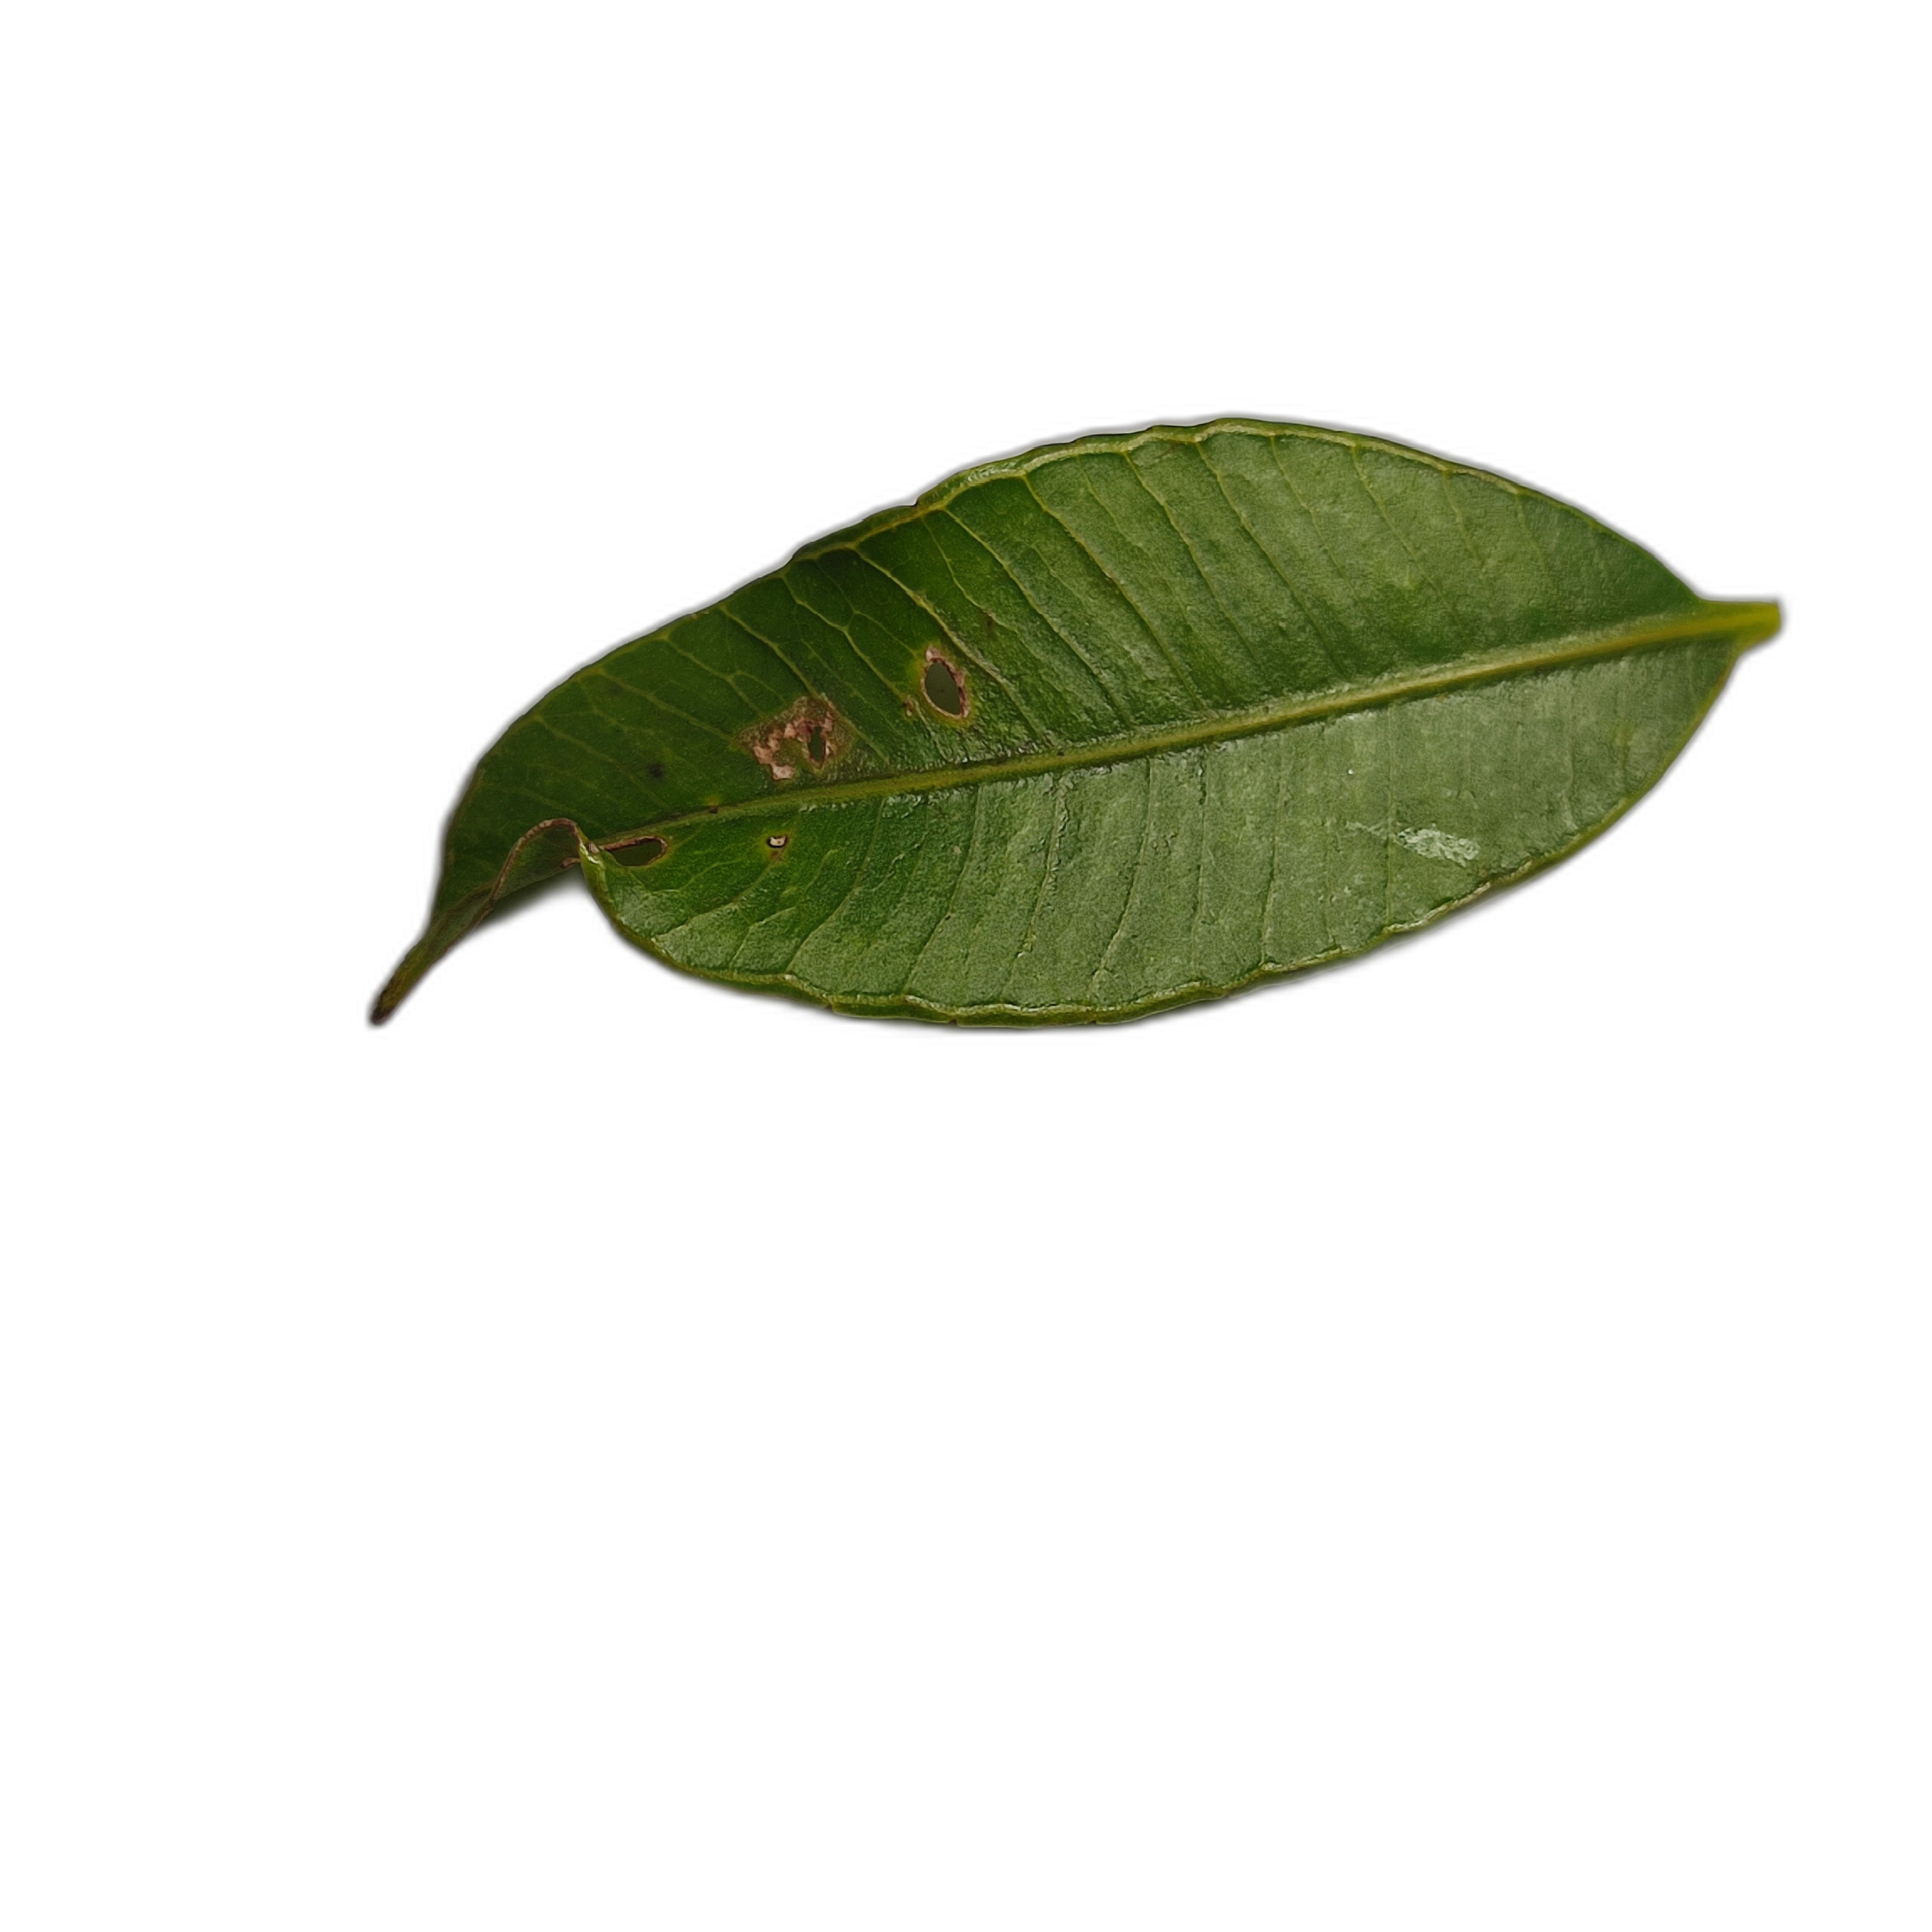
Label: healthy